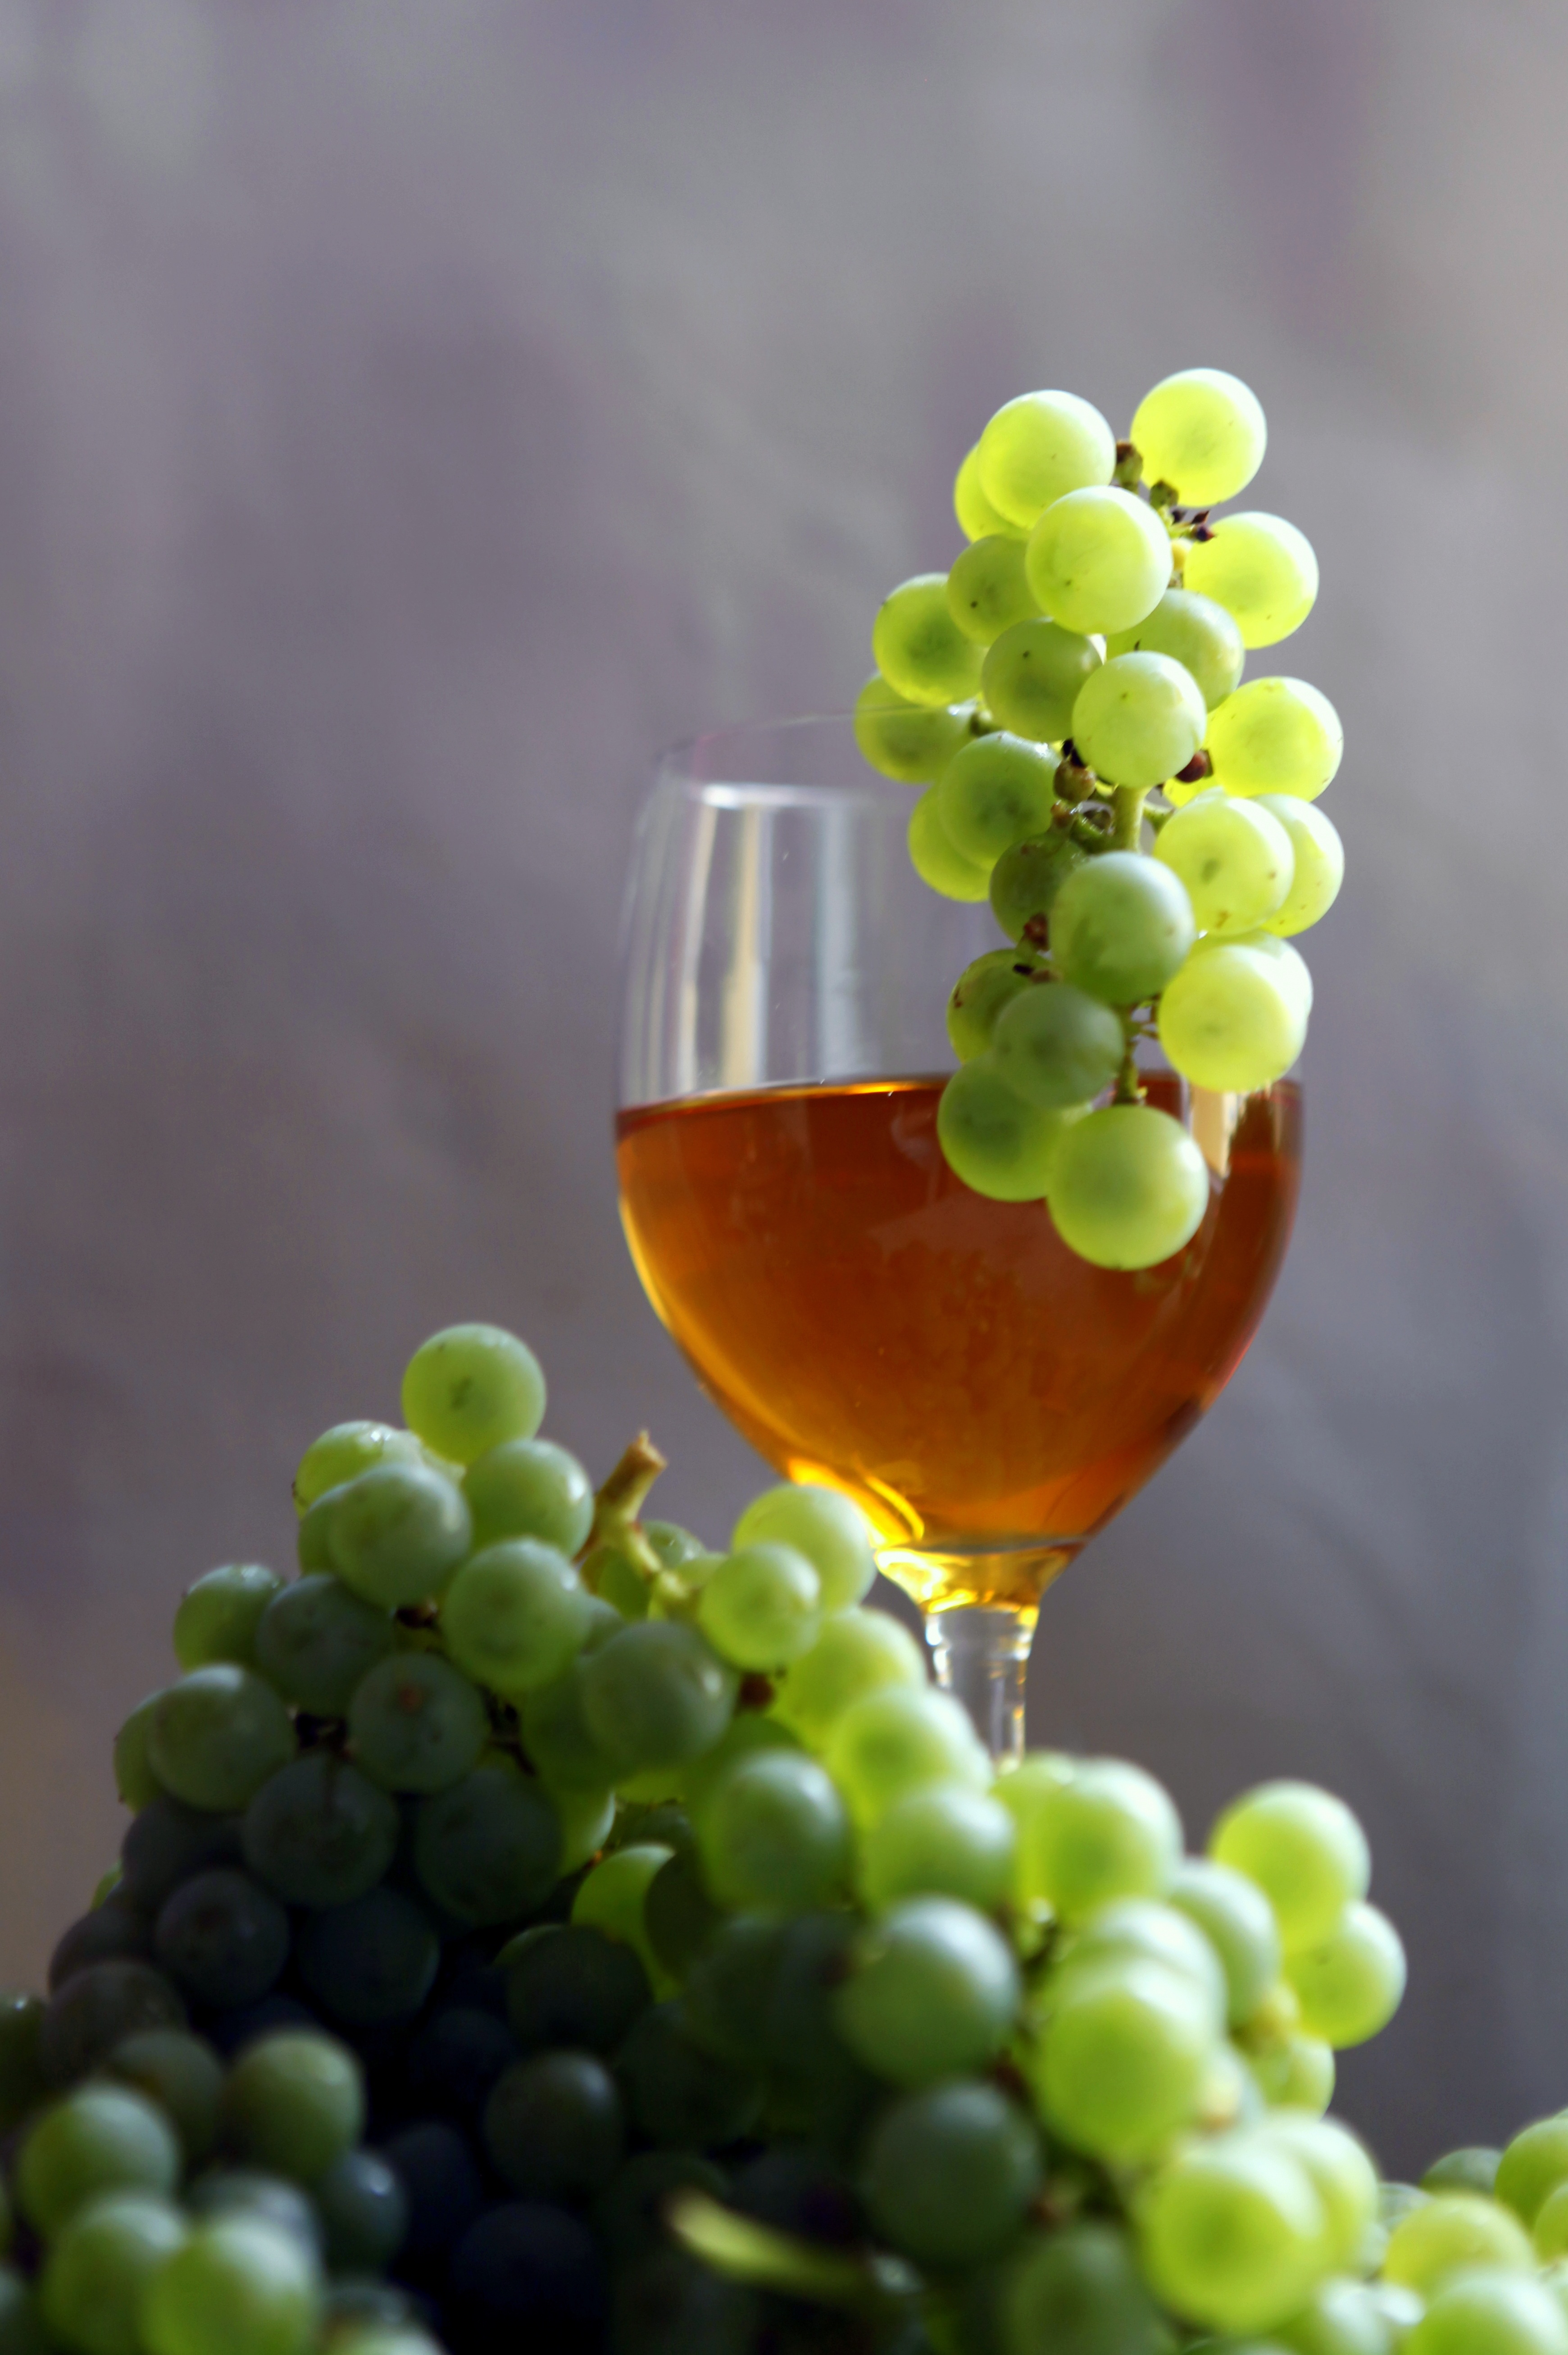
group, plant, grape, wine, vintage, fruit, flower, food, green, produce, natural, fresh, drink, juice, vines, grapes, sprig, liqueur, healthy food, macro photography, flowering plant, vitis, alcoholic beverage, ripe fruit, delicious recipes, a glass of, light wine, land plant, grapevine family